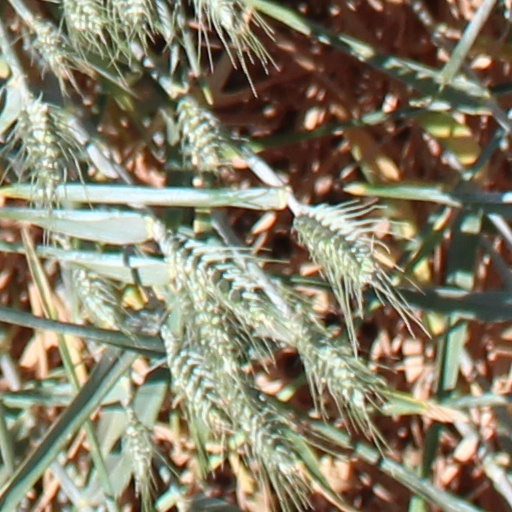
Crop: wheat